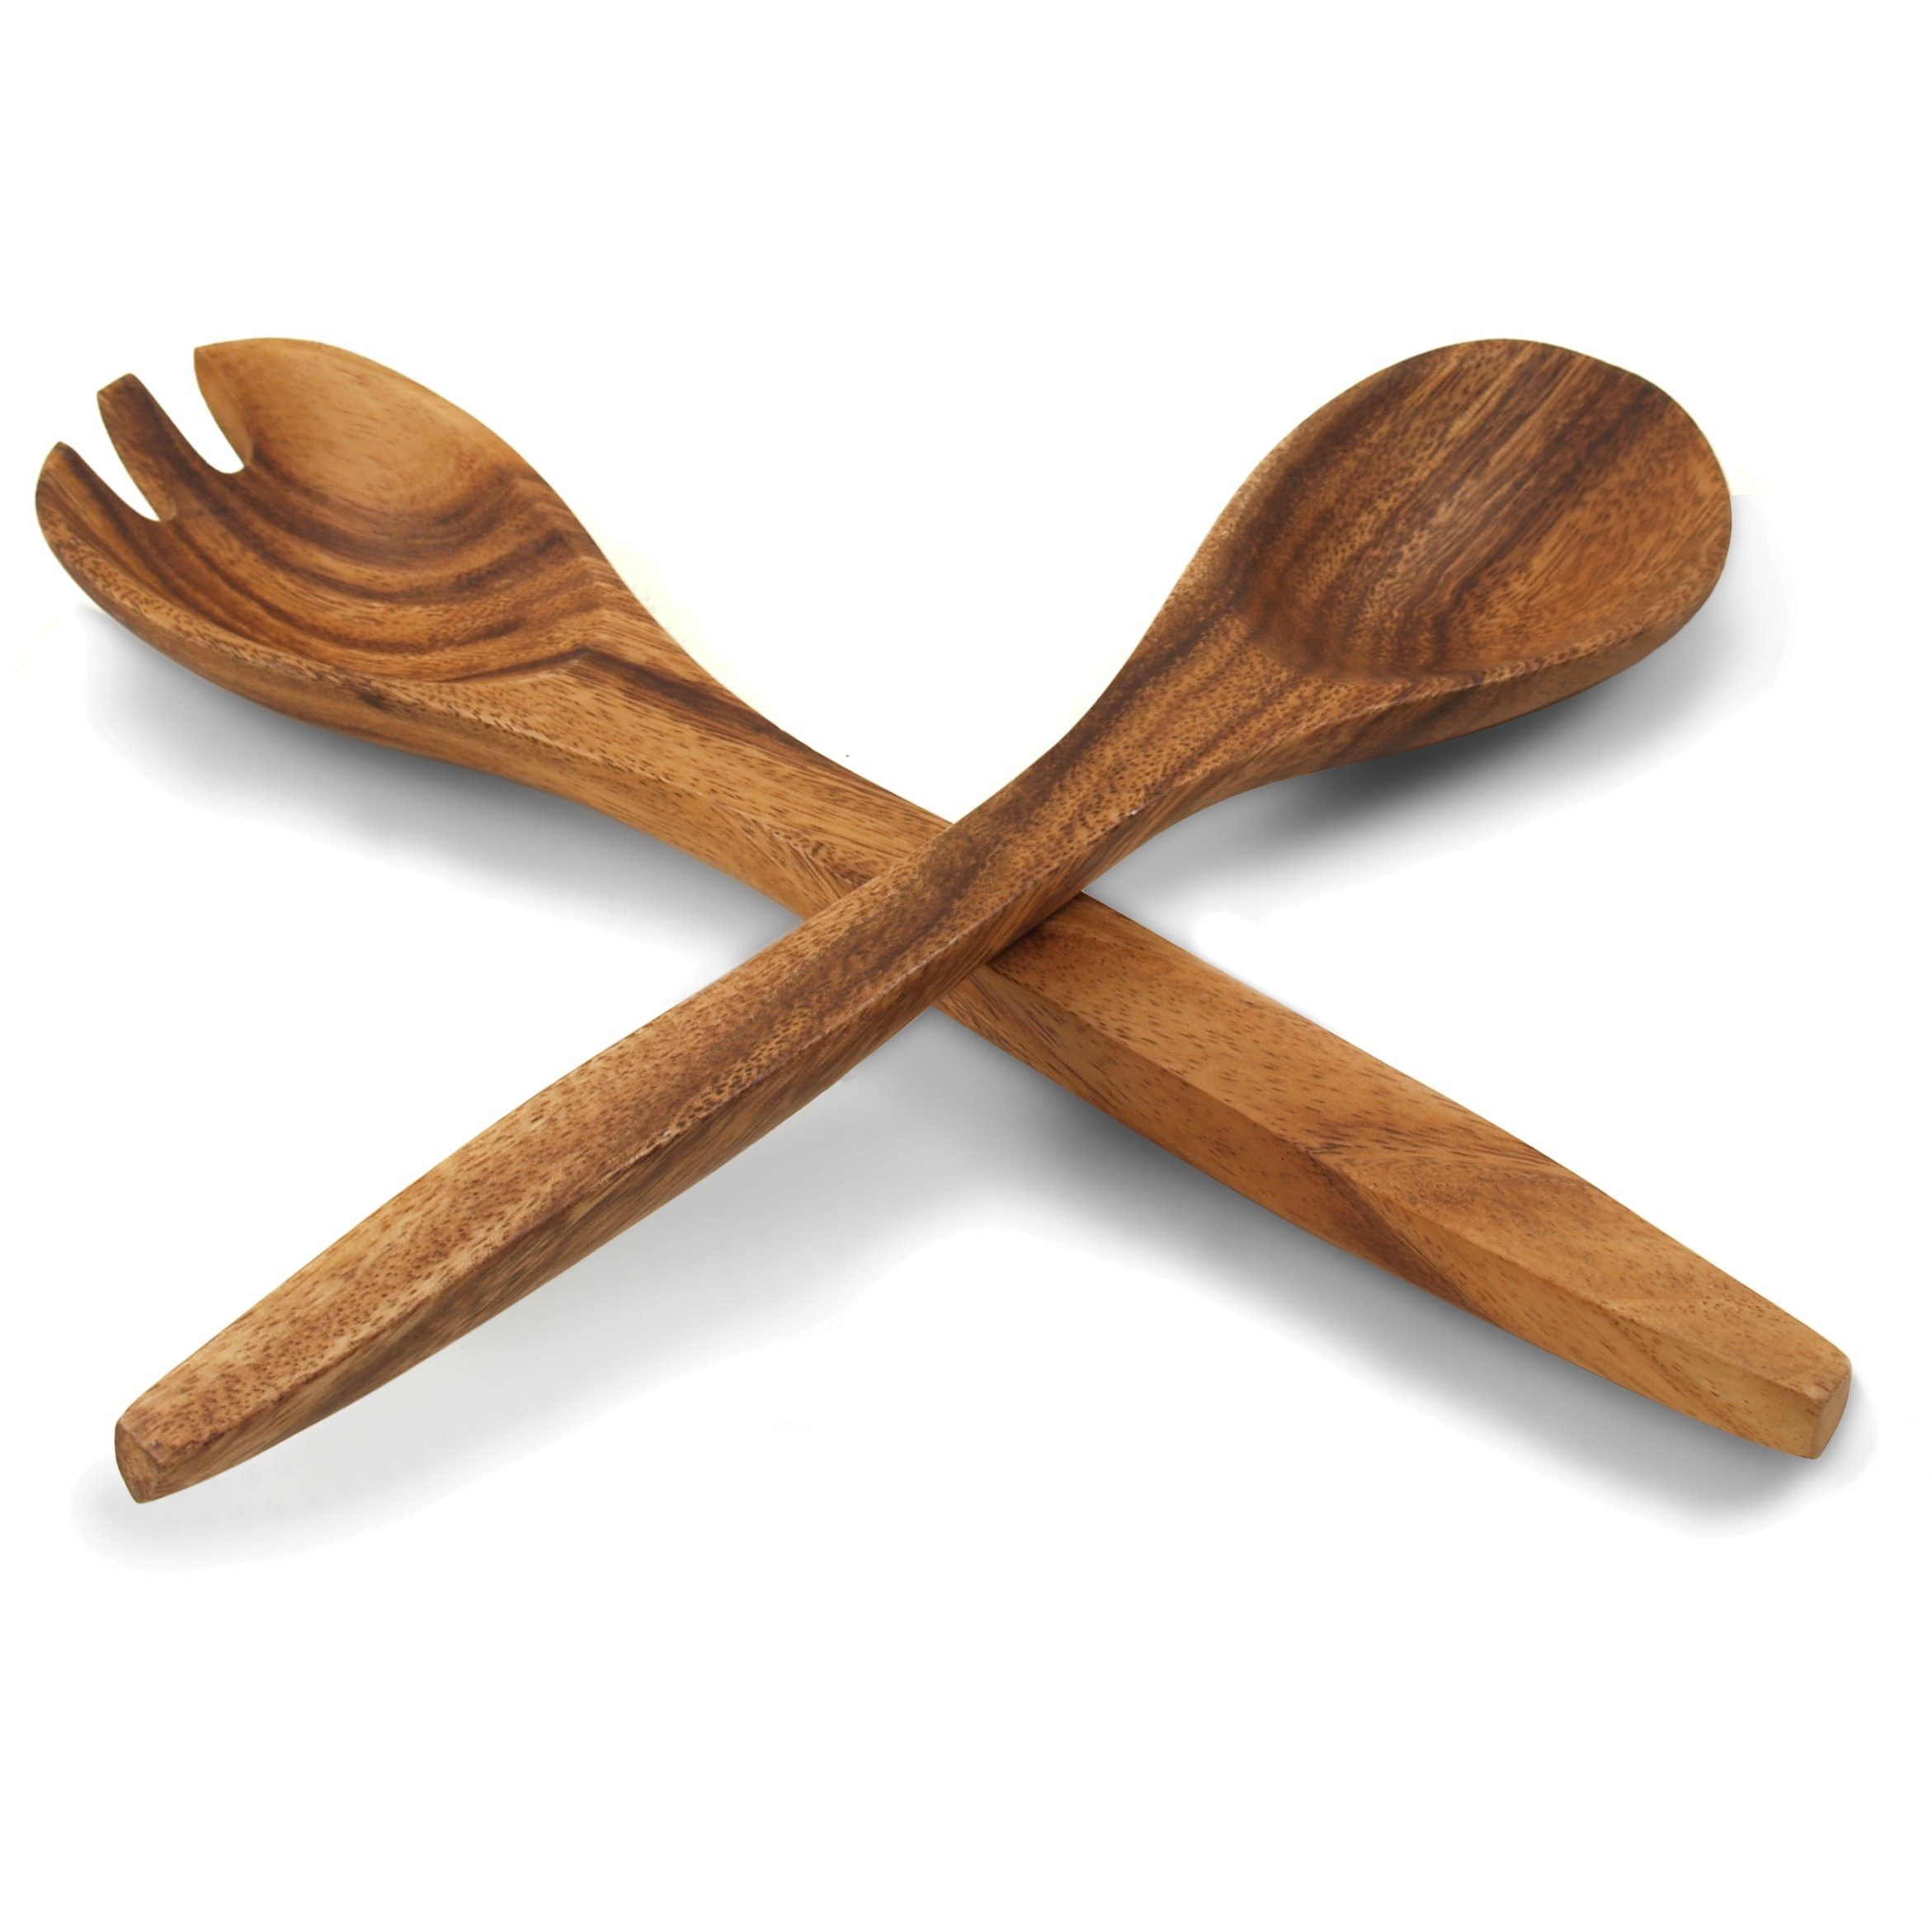
Item Name: Pacific Merchants Acaciaware 12-Inch Acacia Wood Fork and Spoon Salad Serving Set
Bullet Point 1: 2-piece fork and spoon serving utensil set; 12 inches long
Bullet Point 2: Durable, resinous acacia hardwood with rich color and prominent grain
Bullet Point 3: Harvested using careful practices to protect and sustain the environment
Bullet Point 4: Handcrafted for subtly unique details on each piece; water- and stain-resistant
Bullet Point 5: Wash by hand and air dry; can be treated with non-toxic mineral oil
Value: 1.0
Unit: Count

Price: 4.82